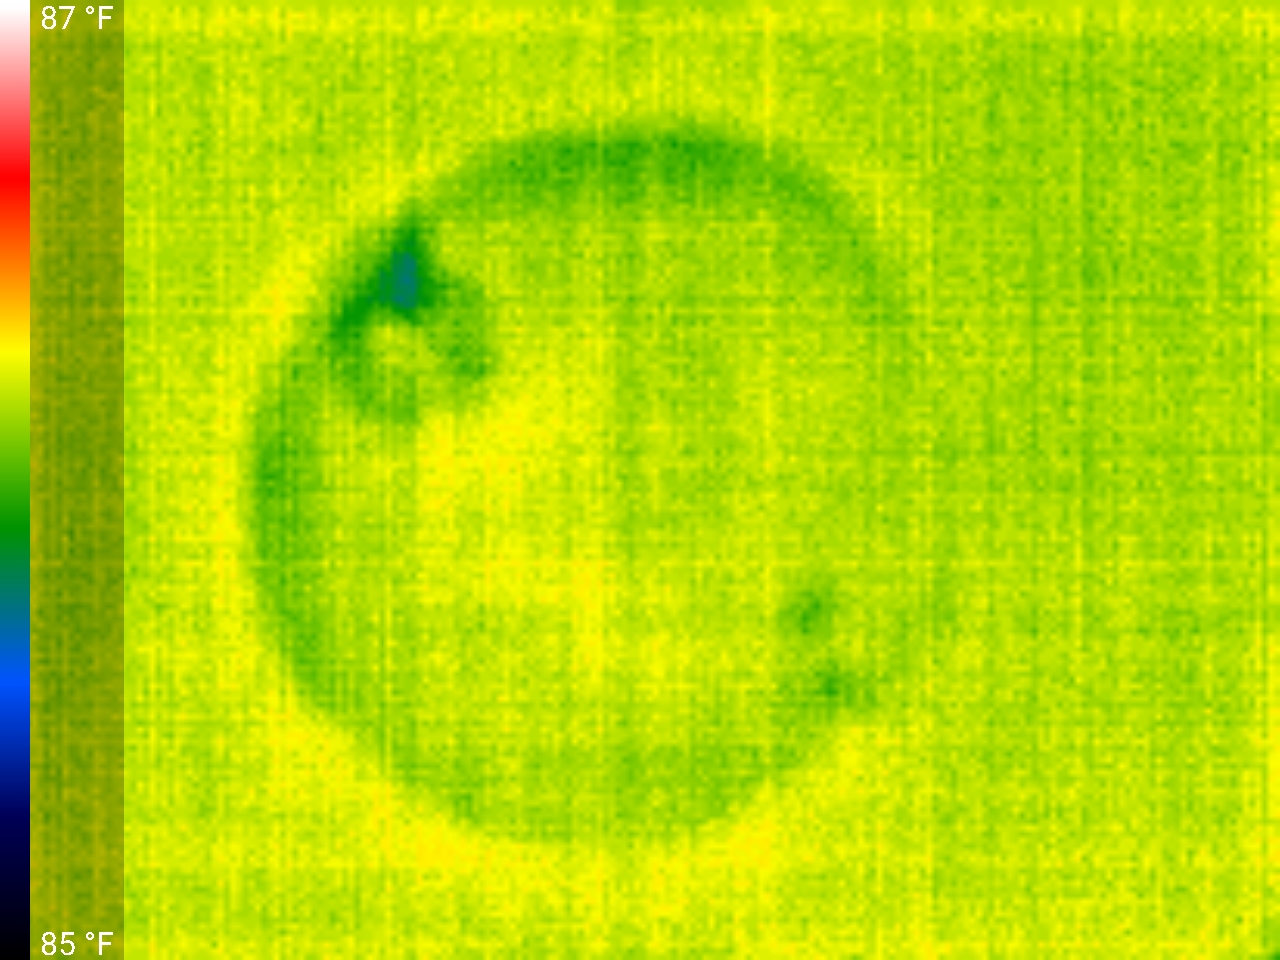
Label: No Defect